Nikolai Berdyaev

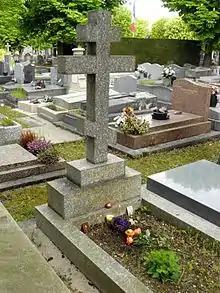
Berdyaev's grave, Clamart (France).

According to Marina Makienko, Anna Panamaryova, and Andrey Gurban, Berdyaev's works are "emotional, controversial, bombastic, affective and dogmatic". They summarise that, according to Berdyaev, "man unites two worlds – the world of the divine and the natural world. ... Through the freedom and creativity the two natures must unite... To overcome the dualism of existence is possible only through creativity.